Distress (medicine)

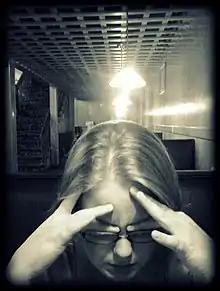
Woman portraying the condition of distress

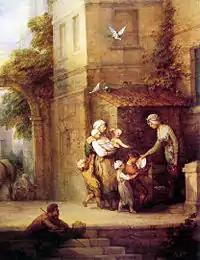
Charity relieving stress of an overloaded mother.

In medicine, distress is an aversive state in which a person is unable to completely adapt to difficult situations and their resulting effects and shows maladaptive behaviors. It can be evident in the presence of various phenomena, such as inappropriate social interaction (e.g., aggression, passivity, or withdrawal).